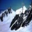
Label: mountain